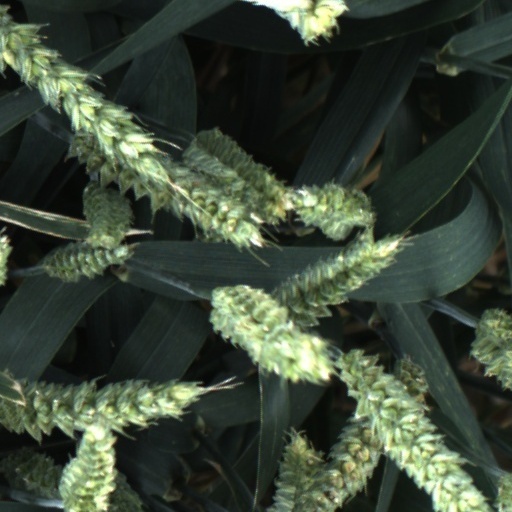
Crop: wheat